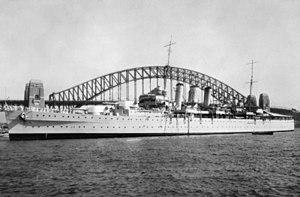
Le HMS Dorsetshire est un croiseur lourd de classe County de la Royal Navy ayant servi au cours de la Seconde Guerre mondiale.